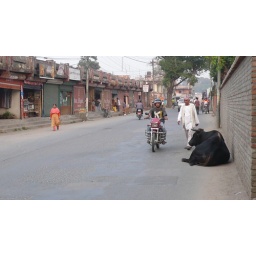
cow in road - kathmandu